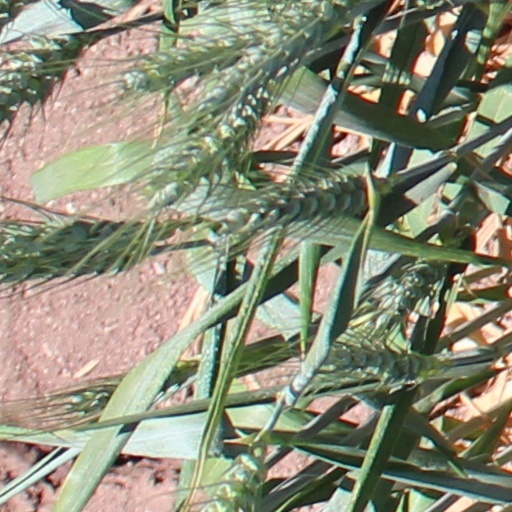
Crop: wheat